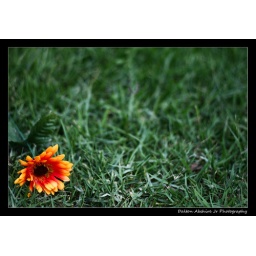
I went walking around the cemetery near my grandfathers house and this flower was sitting on the grass all alone.